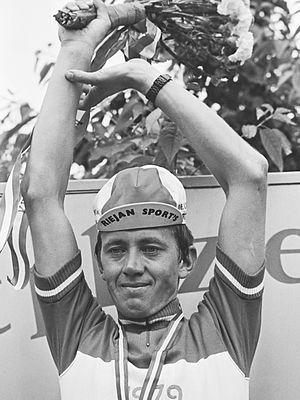
Johannes Hennie Stamsnijder, né le 21 juillet 1954 à Enter, est un ancien coureur cycliste néerlandais.